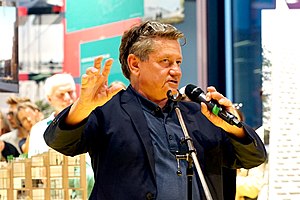
Kent Martinussen
Kent Martinussen - dansk arkitekt og administrerende direktør for Dansk Arkitektur Center - fra en udstilling af projekter fra Bjarke Ingels Group (BIG) på Dansk Arkitektur Center, København, Danmark - juni 2019
Kent Martinussen er dansk arkitekt og administrerende direktør i Dansk Arkitektur Center. Han blev udpeget som medlem af kanonudvalget for arkitektur i 2005.